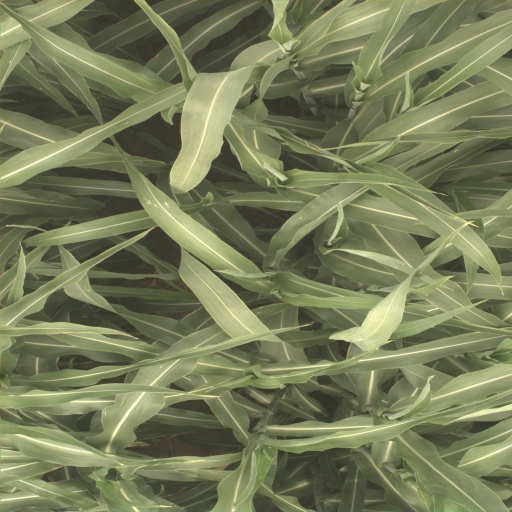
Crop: sorghum